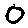
Label: 0